VA-11 Hall-A

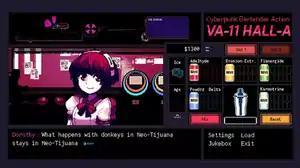
Interacting with Dorothy, one of the characters in "VA-11 HALL-A". Much of the game's gameplay involves creating drinks for characters and listening to their stories, with the quality of the drink influencing the game's storyline. The five drink ingredients which players can mix are shown on the right.

"VA-11 Hall-A" has been described by its developer, Sukeban Games, as a "cyberpunk bartender action" game, and has been described as a "bartending simulator meets a visual novel somewhere in a cyberpunk dystopia" by TouchArcade. In the game, the player assumes the role of a bartender at "VA-11 Hall-A" (pronounced Valhalla), a small dive bar in a dystopian downtown said to attract interesting clientele. Set in the year 207X, according to the game's official website, "VA-11 Hall-A" is described as a "a booze em' up about waifus, technology, and post-dystopia life", in a world where "corporations reign supreme, all human life is infected with nanomachines designed to oppress them, and the terrifying White Knights ensure that everyone obeys the laws." Corruption and food shortages "run rampant" in Glitch City, the city where the eponymous bar is located.